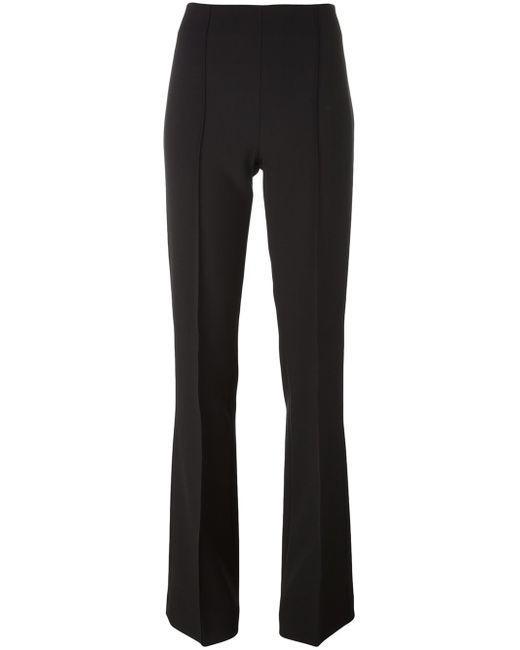
Schwarze Farbe lange Hose weicher Stoff für Damen